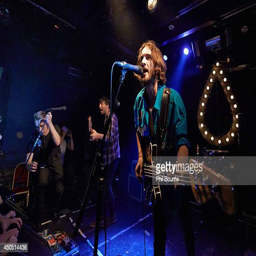
musician and person perform on stage